Community of St John Baptist

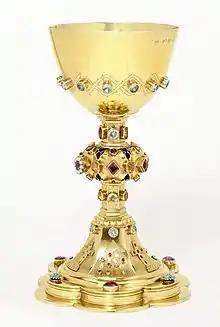
Silver chalice (1856-57), designed by William Butterfield for use at the House of Mercy convent, Clewer; now in the Victoria and Albert Museum

The Community was founded in England in 1852 by Harriet Monsell (the first Superior), a clergy widow, and Thomas Thellusson Carter, a priest at St Andrew's Church, Clewer, Windsor. The purpose of the order was to help marginalised women – mainly single mothers, the homeless and sex trade workers – by providing them shelter and teaching them a trade. The work of the sisters expanded to include administering and working in orphanages, schools, convalescent hospitals, soup kitchens, and women's hostels.